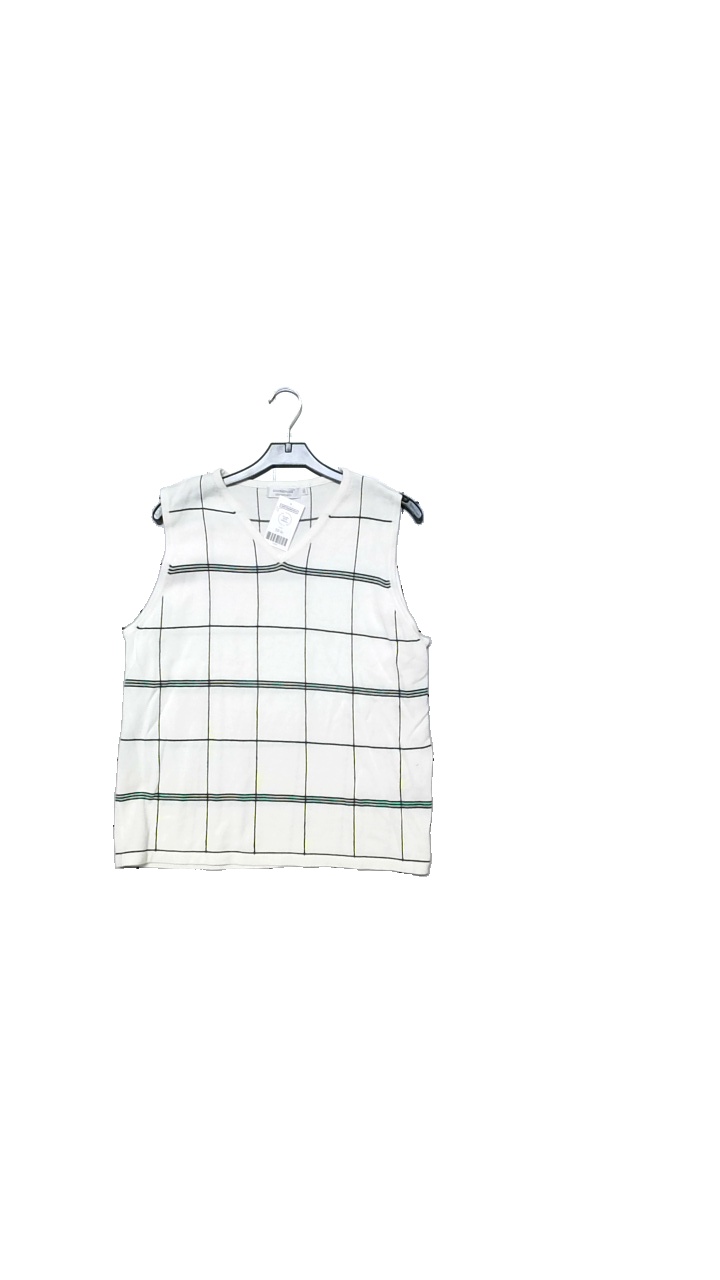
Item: Vest (Ladies)
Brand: Signature
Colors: White, Black
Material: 45% cotton, 55% acrylic
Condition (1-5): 4
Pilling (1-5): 3
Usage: Reuse
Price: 50-100